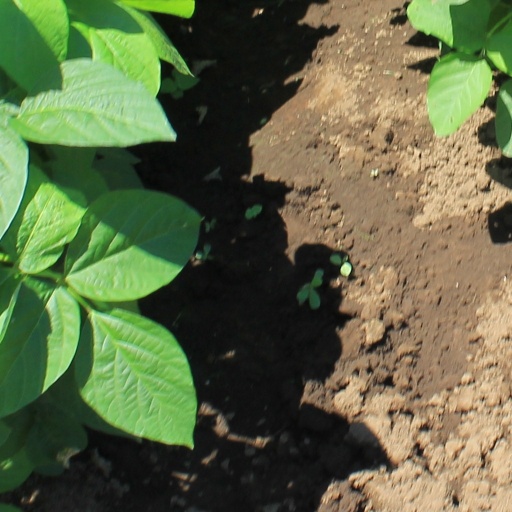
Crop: soybean